Mike Modano

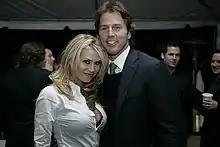
Modano and Willa Ford, 2007.

On June 29, 2010, the Stars announced that Modano would not be re-signed to a contract for the 2010–11 season. After contemplating retirement or signing with the Detroit Red Wings (in his home state) or with the Minnesota Wild (in the state where he began his NHL career), Modano signed a one-year contract with the Red Wings. As the no. 9 jersey had been retired by the Red Wings, Modano went for no. 90 instead. Coach Mike Babcock expressed a desire for Modano to center Detroit's third line with Dan Cleary and Jiří Hudler.